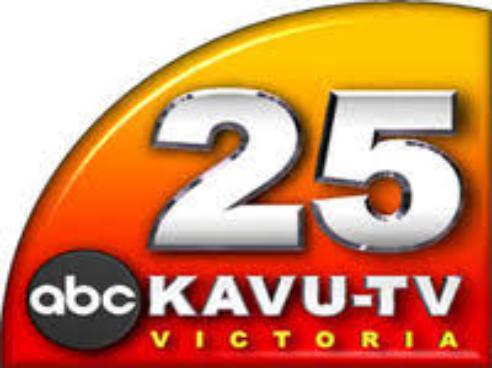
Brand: Kavu
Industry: Clothes